Tingsted Church

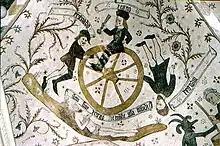
Fresco of the wheel of life (c. 1500)

The frescos in the chancel and the nave from the late 15th century are the work of the Elmelunde Master and his workshop. Rediscovered under the whitewash in 1877, they depict the baptism of Jesus, the suicide of Judas, the rich man and the poor man together with the Fall and the Expulsion. The rich man, kneeling before Christ, wears a long-tailed hood, an article of clothing reserved for the more affluent of the time.